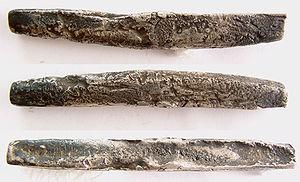
La Hryvnia était une mesure du poids, surtout pour l'or et l'argent, d'habitude utilisée au Moyen Âge en Europe centrale et de l'Est, en particulier la Rus', la Pologne et la Bohême.